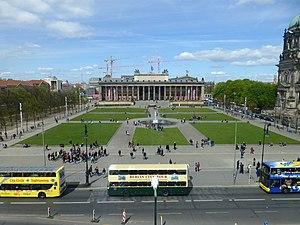
Berlin (Allemagne)